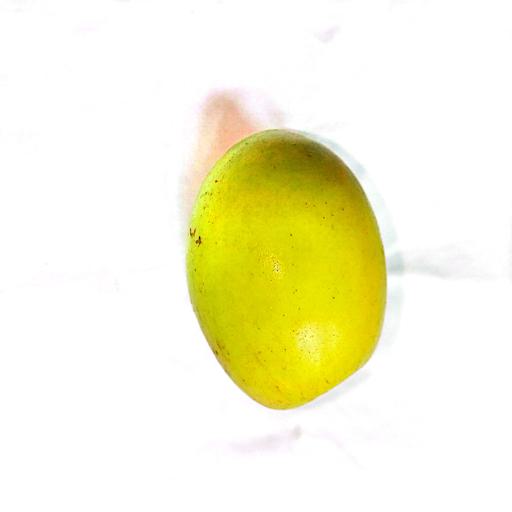
Label: healthy